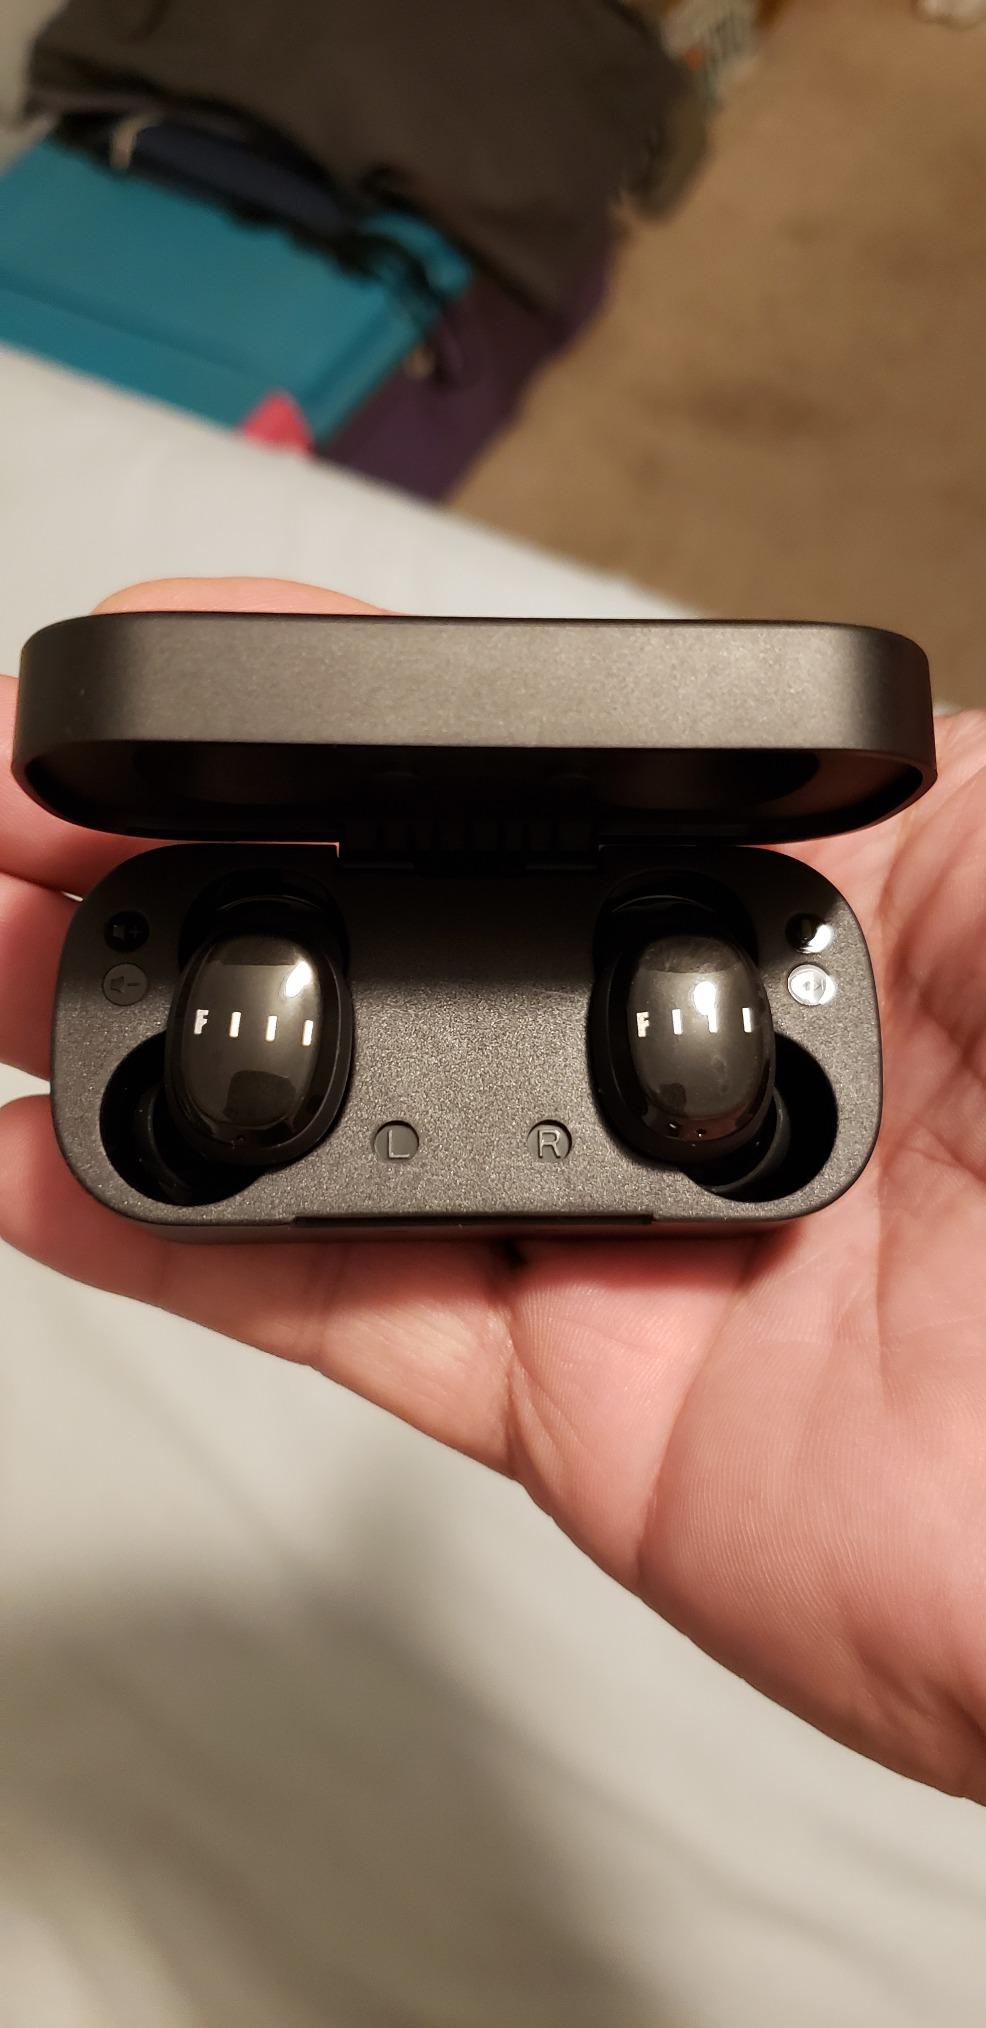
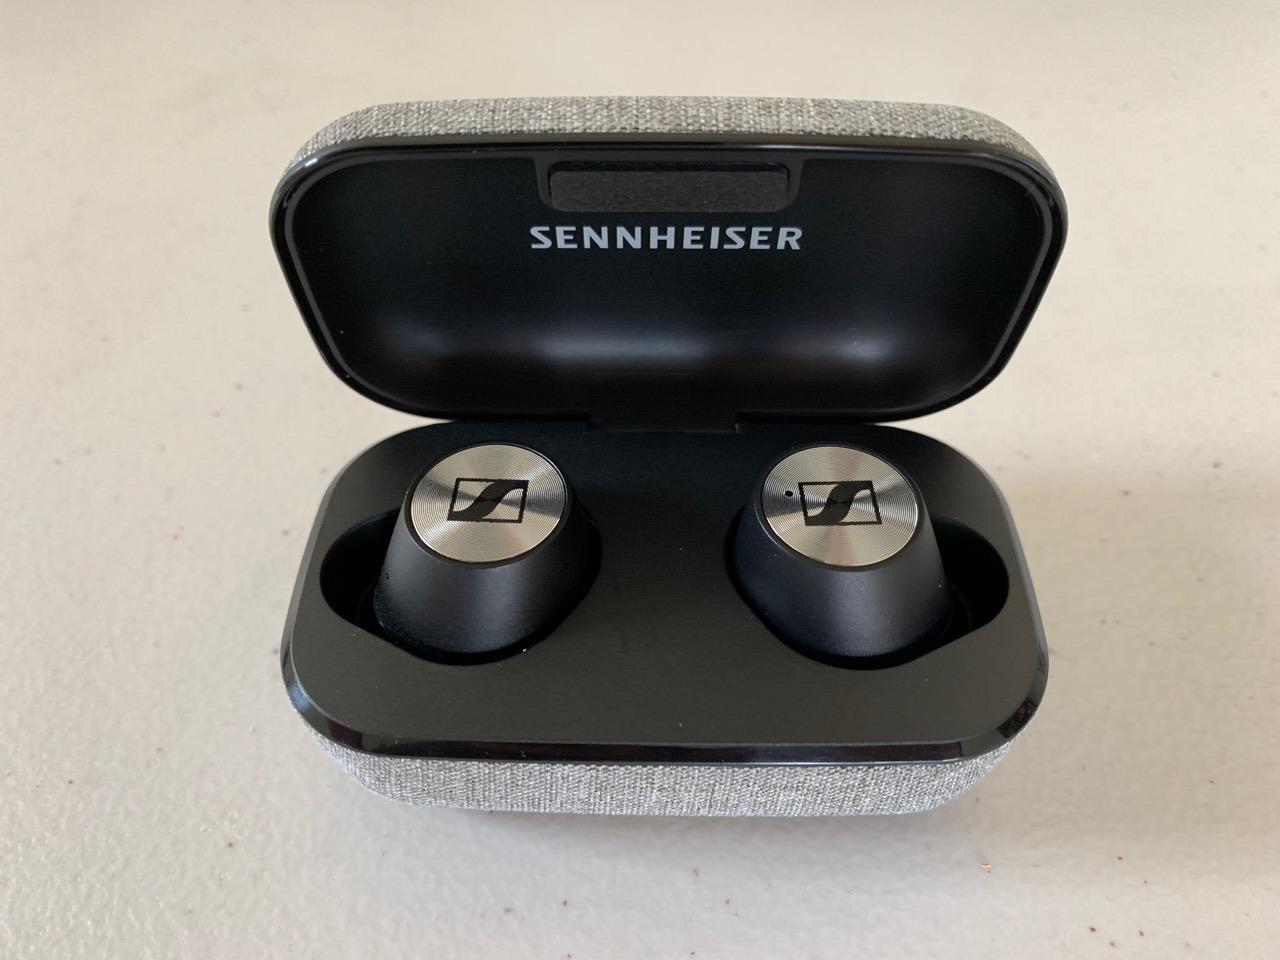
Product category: earbuds
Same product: no